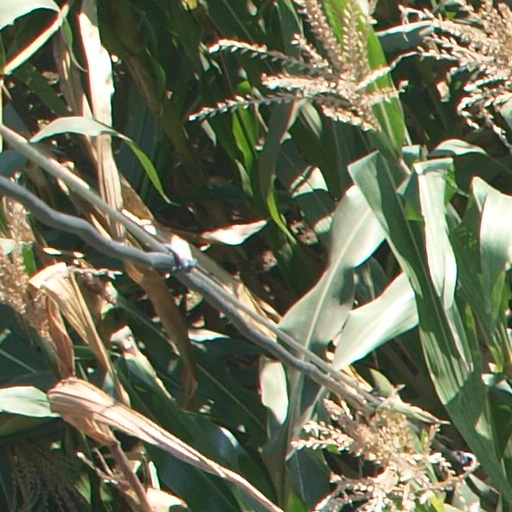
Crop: maize; corn